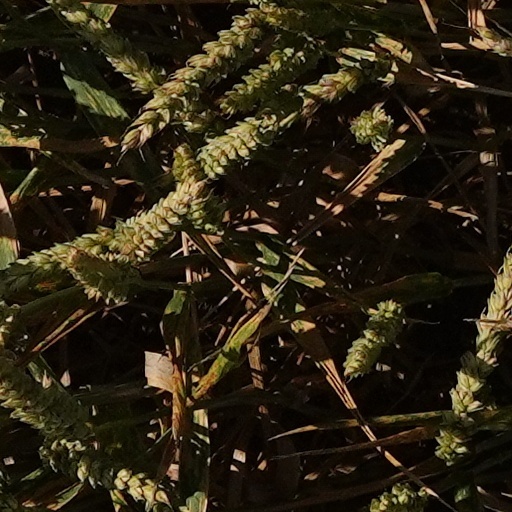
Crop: wheat